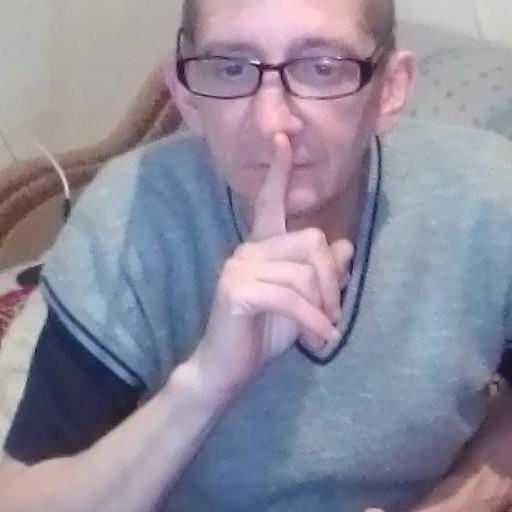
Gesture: mute